Abigail Harrison

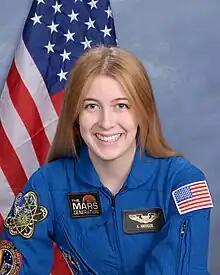
Harrison in 2015

Abigail Harrison (born June 13, 1997), also known as Astronaut Abby, is an American internet personality and science communicator, particularly in the area of the United States space program. Harrison is the founder and current leader of The Mars Generation, a 501(c)(3) nonprofit. She is not an astronaut.